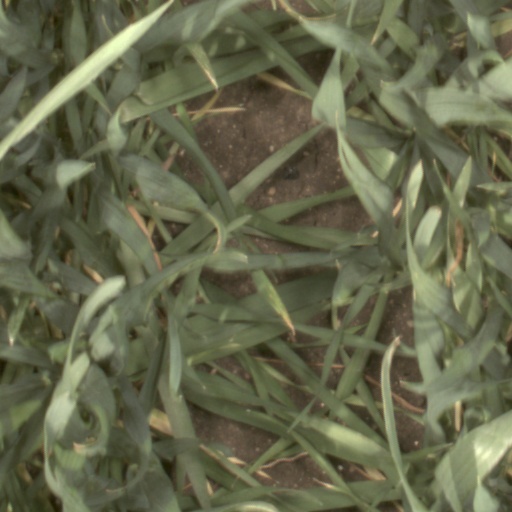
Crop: wheat